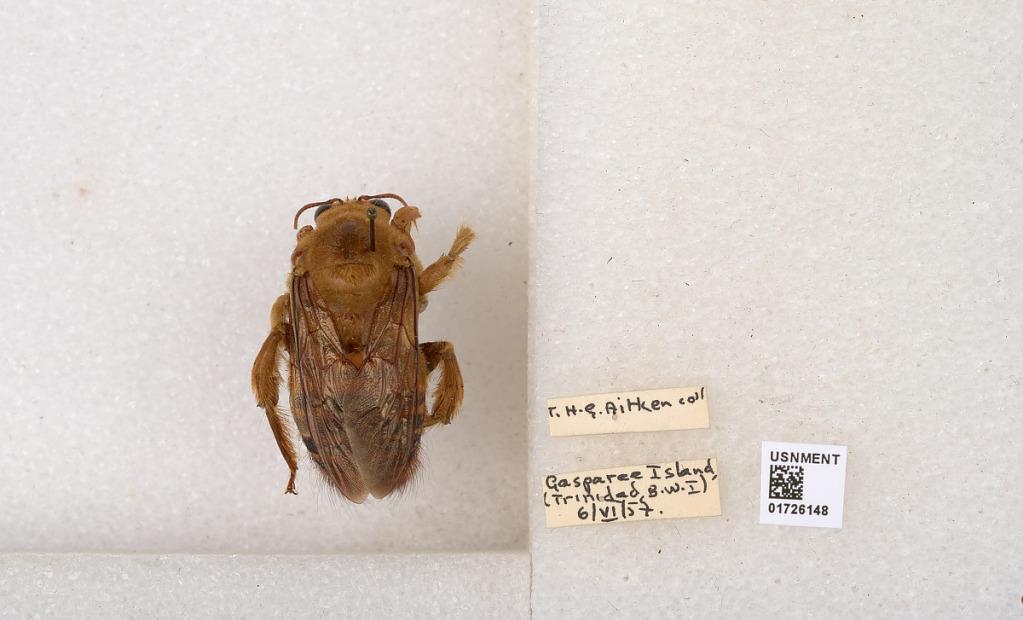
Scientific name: Xylocopa (Neoxylocopa) frontalis (Olivier)
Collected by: T. Aitken
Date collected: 1957-6-6
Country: Trinidad and Tobago
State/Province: Diego Martin
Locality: Gasparee Island